Costante Tencalla

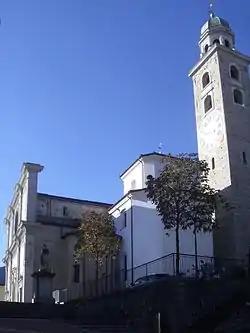
Side view of Lugano Cathedral

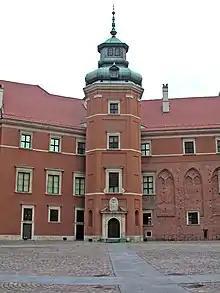
Władysław's Tower in the Royal Castle of Warsaw, rebuilt by Tencalla between 1637 and 1643

Costante Tencalla (1593, Bissone - 1646, Warsaw) was a Swiss-Italian architect and sculptor.